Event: Nepal Earthquake
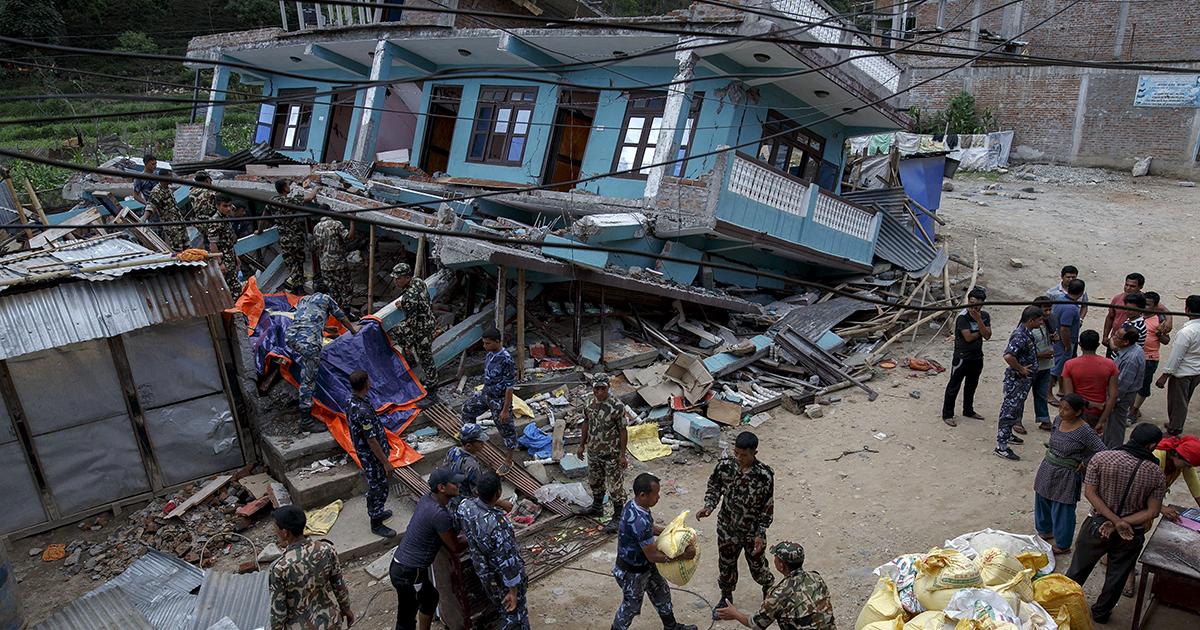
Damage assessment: damage